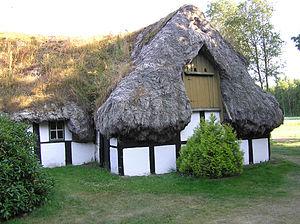
La Zostère marine, aussi appelée herbe de mer ou varech marin, de la famille des Zosteraceae, est une plante à fleur aquatique qui se rencontre sur les fonds marins sableux ou sablo-vaseux de l’hémisphère nord. Cette plante, qui a failli disparaître de l’océan Atlantique dans les années 1930 et accuse actuellement une régression de population, fut une source de nourriture pour les Amérindiens et continue d’avoir, de nos jours, un rôle écologique important par son aptitude à former des herbiers marins.
Les zostères sont des plantes aquatiques marines appartenant au genre Zostera qui se développent dans les sédiments sableux et sablo-vaseux intertidaux et infralittoraux. Ce genre largement répandu dans le monde comprend entre 5 et 13 espèces selon les sources.